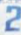
Number: 2